David Jackson (actor)

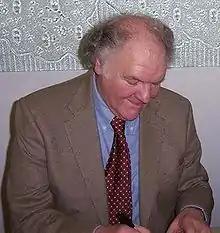
David Jackson at the "Blake's 7" series 2 DVD launch, 2005

David Jackson (15 July 1934 – 25 July 2005) was an English actor best known for his role as Olag Gan in the first two seasons of "Blake's 7" and as Detective Constable Braithwaite in "Z-Cars" from 1972 to 1978. He was born in Liverpool, Lancashire (now Merseyside).